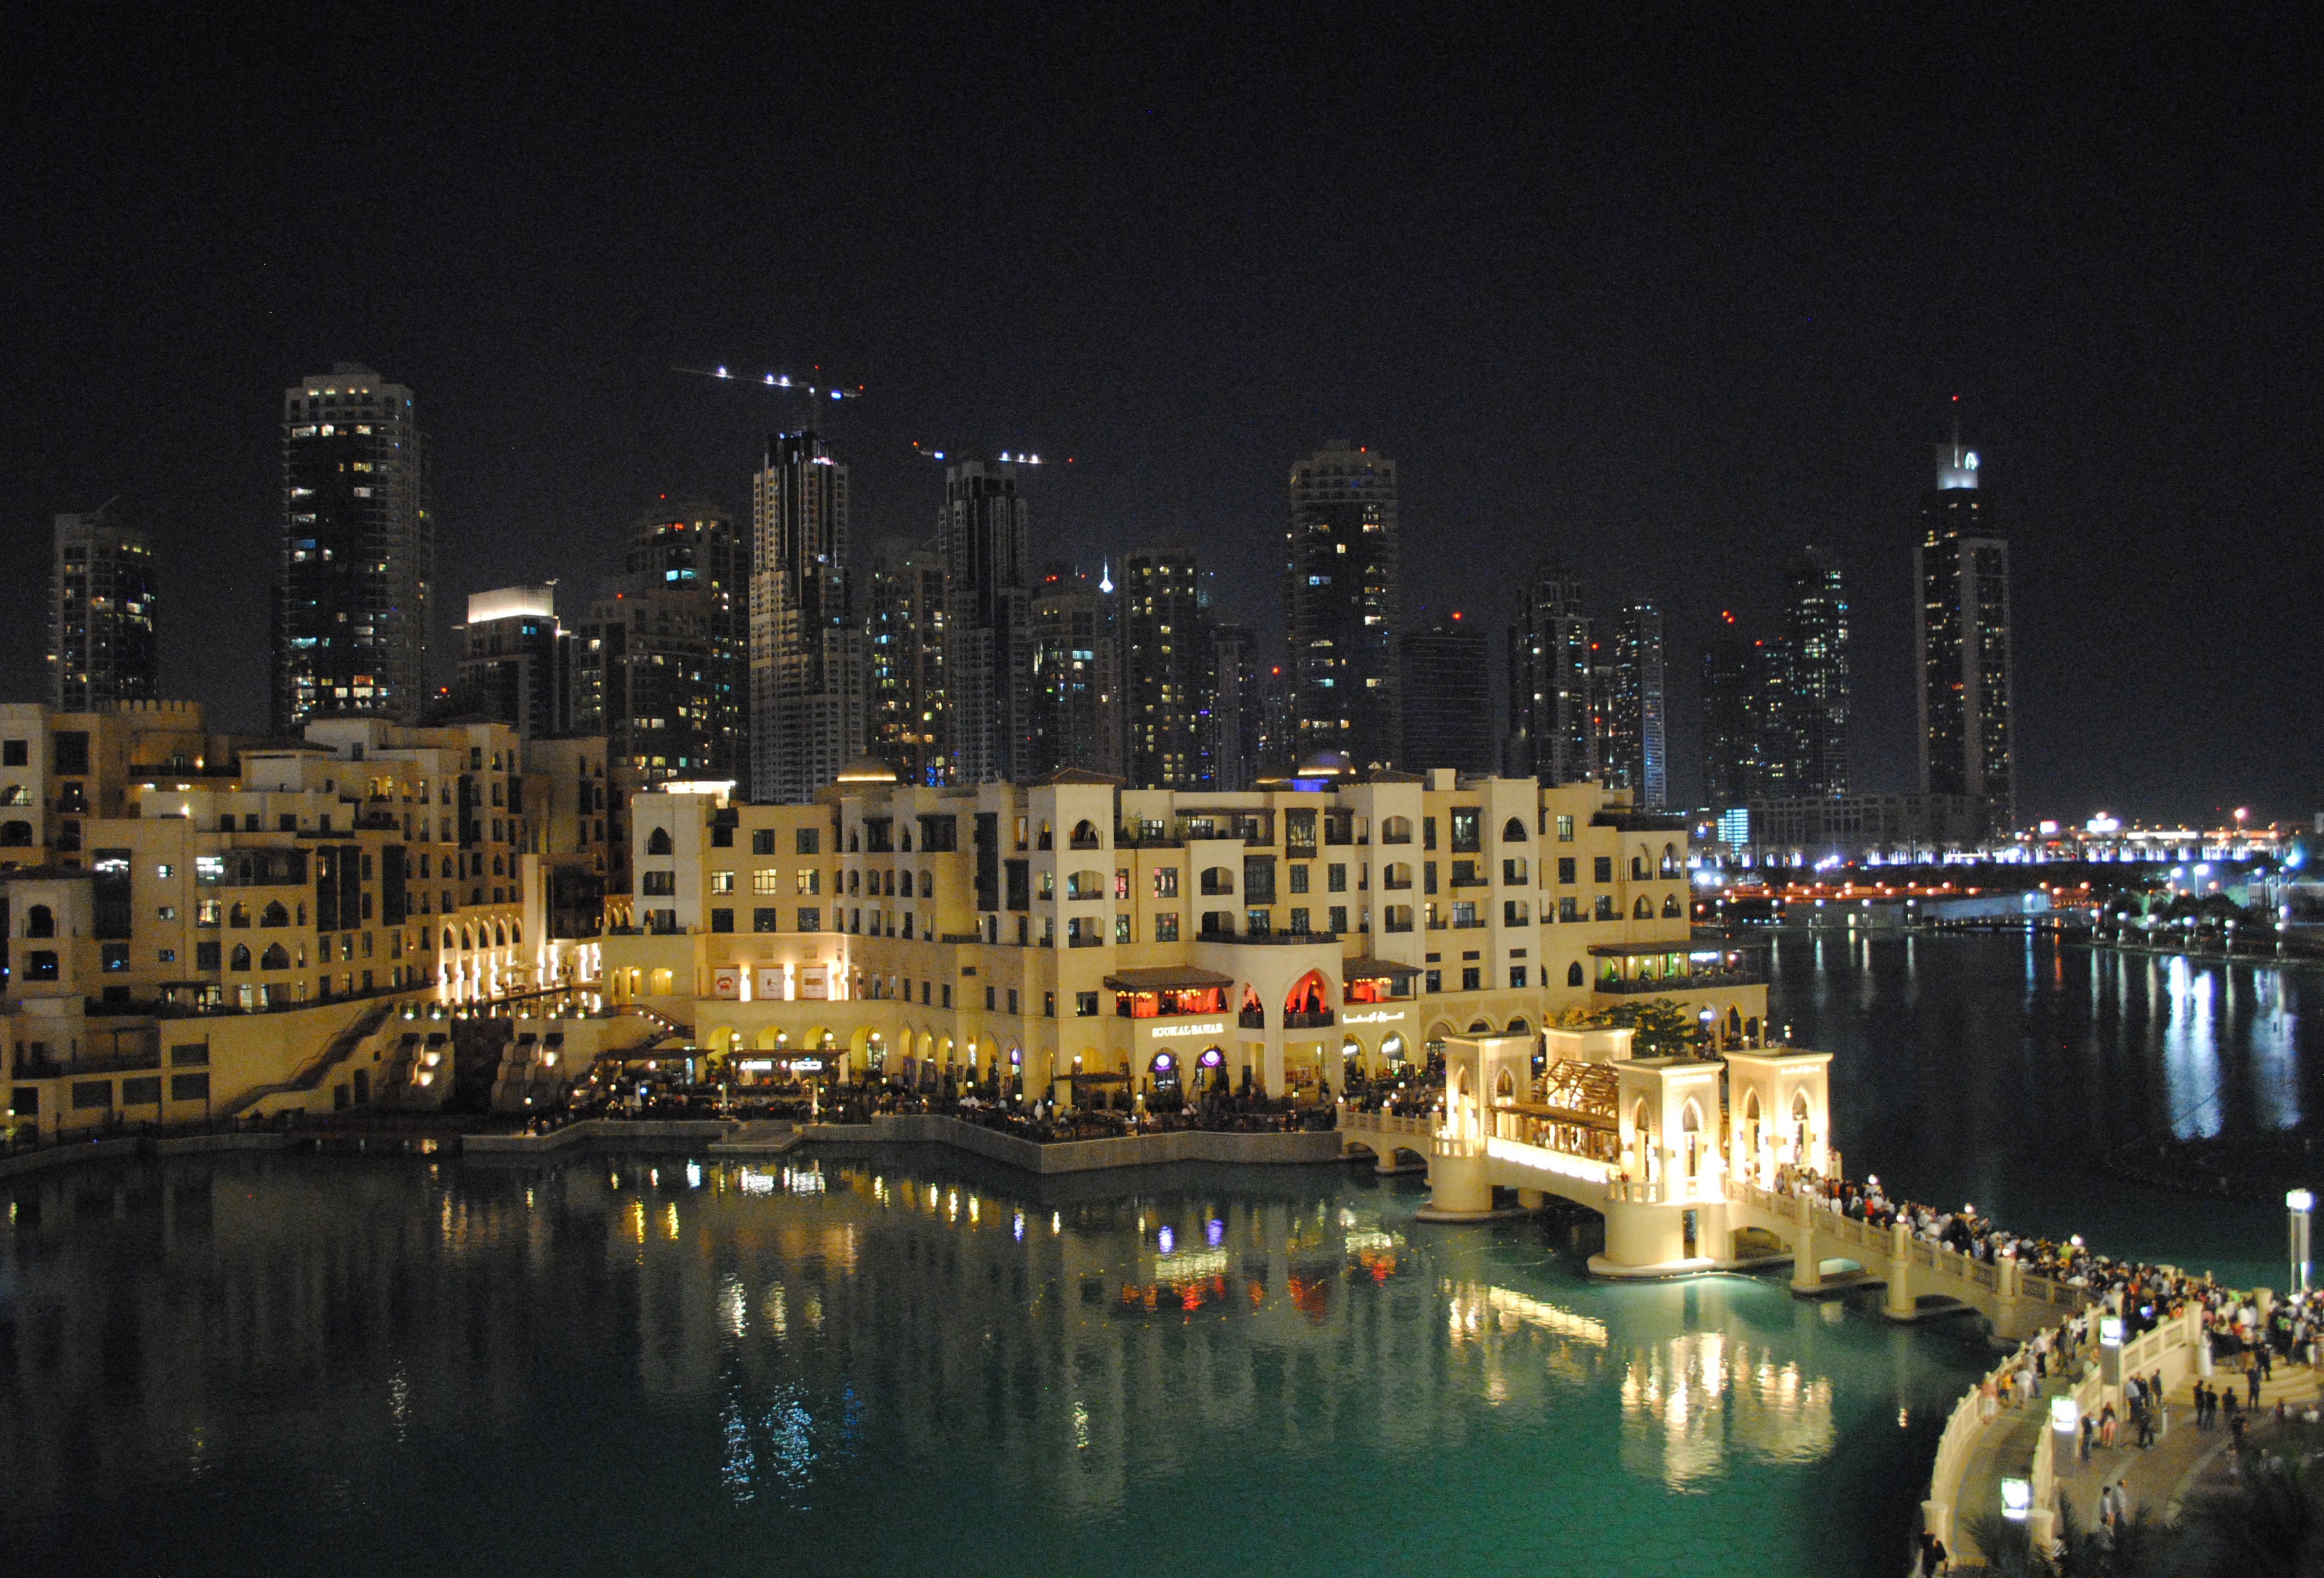
dock, skyline, night, city, skyscraper, cityscape, downtown, dusk, evening, reflection, dubai, landmark, marina, emirates, shopping centre, arabic, metropolis, water games, urban area, human settlement, metropolitan area